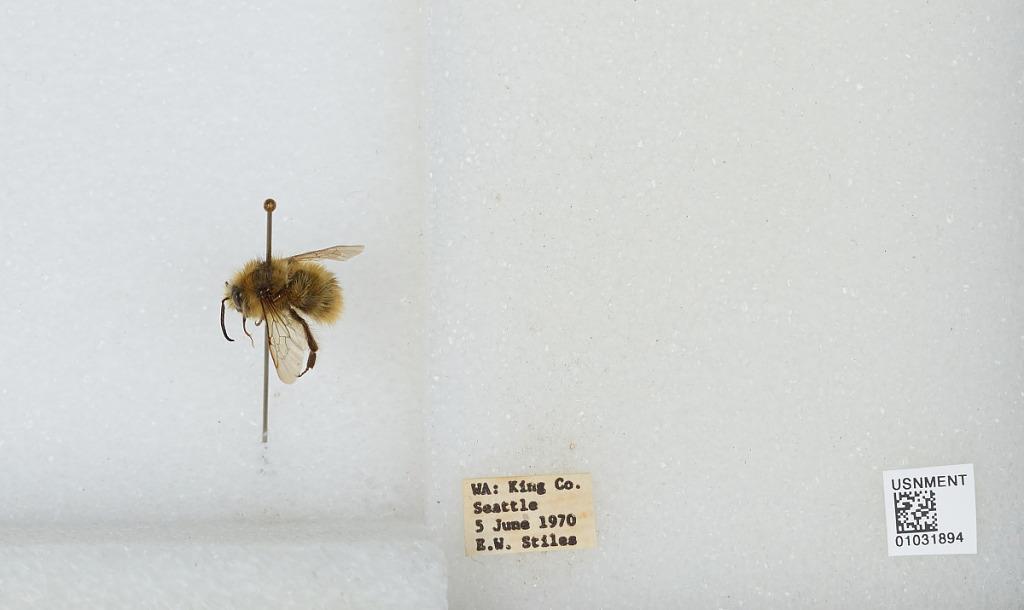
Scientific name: Bombus (Pyrobombus) mixtus Cresson
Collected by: E. Stiles
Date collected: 1970-6-5
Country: United States
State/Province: Washington
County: King
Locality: Seattle
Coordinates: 47.6097, -122.333